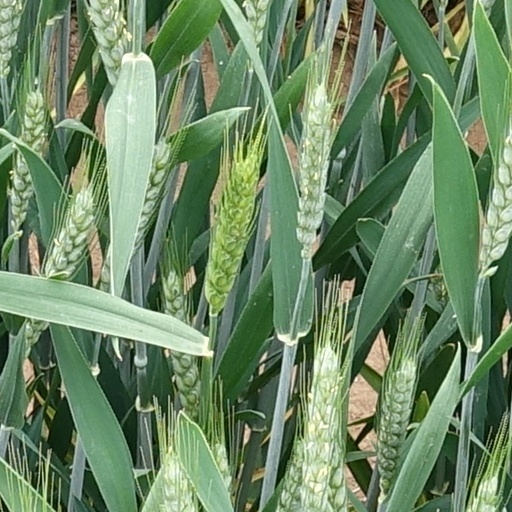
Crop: wheat